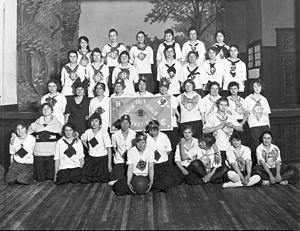
Le basket-ball féminin est la pratique féminine du basket-ball. Bien que sa pratique soit très répandue, sa reconnaissance sportive et médiatique a été plus tardive et moindre. Il est régulé par la Fédération internationale de basket-ball.